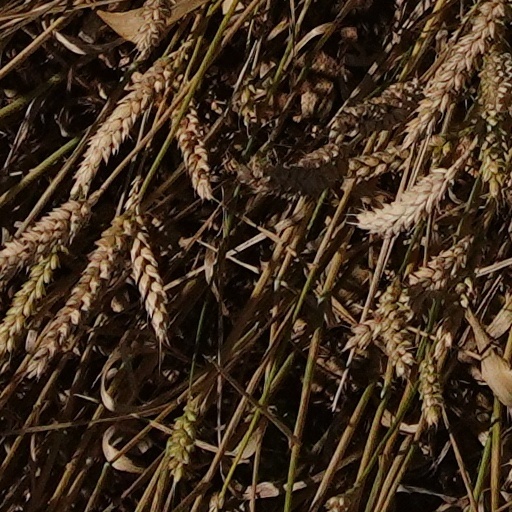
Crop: wheat